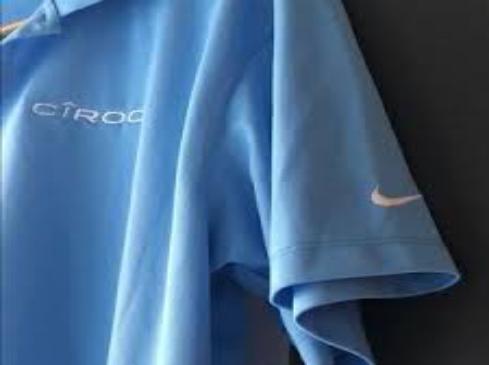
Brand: Ciroc
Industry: Necessities